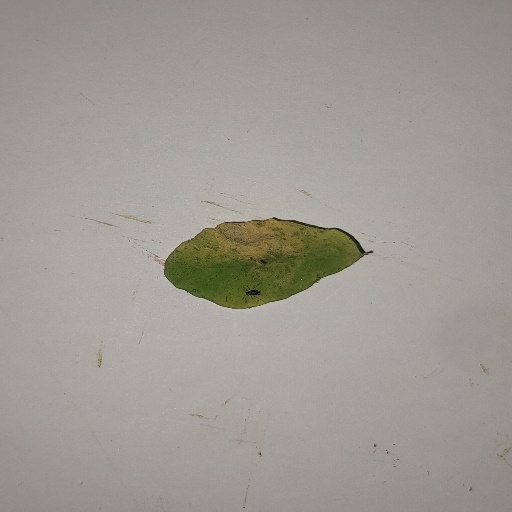
Species: Sojina
Leaf condition: Yellow Leaf